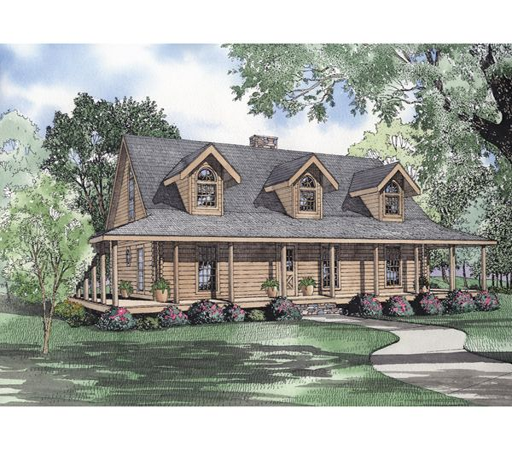
story house plans with wrap around porch ... photos may vary slightly .